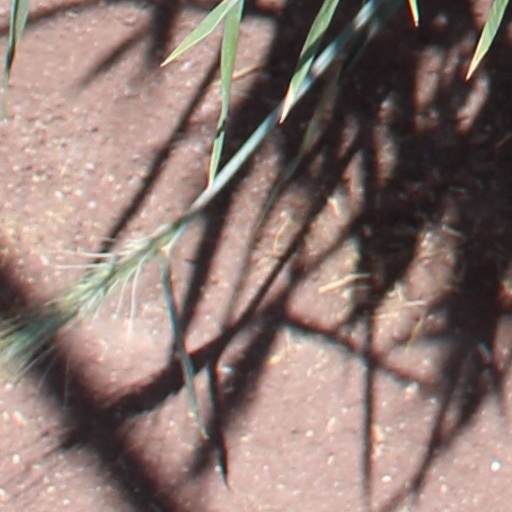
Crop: wheat